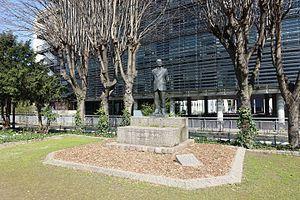
Robert Schuman, né le 29 juin 1886 à Luxembourg et mort le 4 septembre 1963 à Scy-Chazelles, est un homme d'État français. Sous-secrétaire d'État pendant la Troisième République, ministre pendant la Quatrième République, notamment des Affaires étrangères, puis président du Conseil des ministres à deux reprises, Schuman exerça par ailleurs les fonctions de président du Parlement européen.
Le square Robert-Schuman est un square du 16ᵉ arrondissement de Paris.